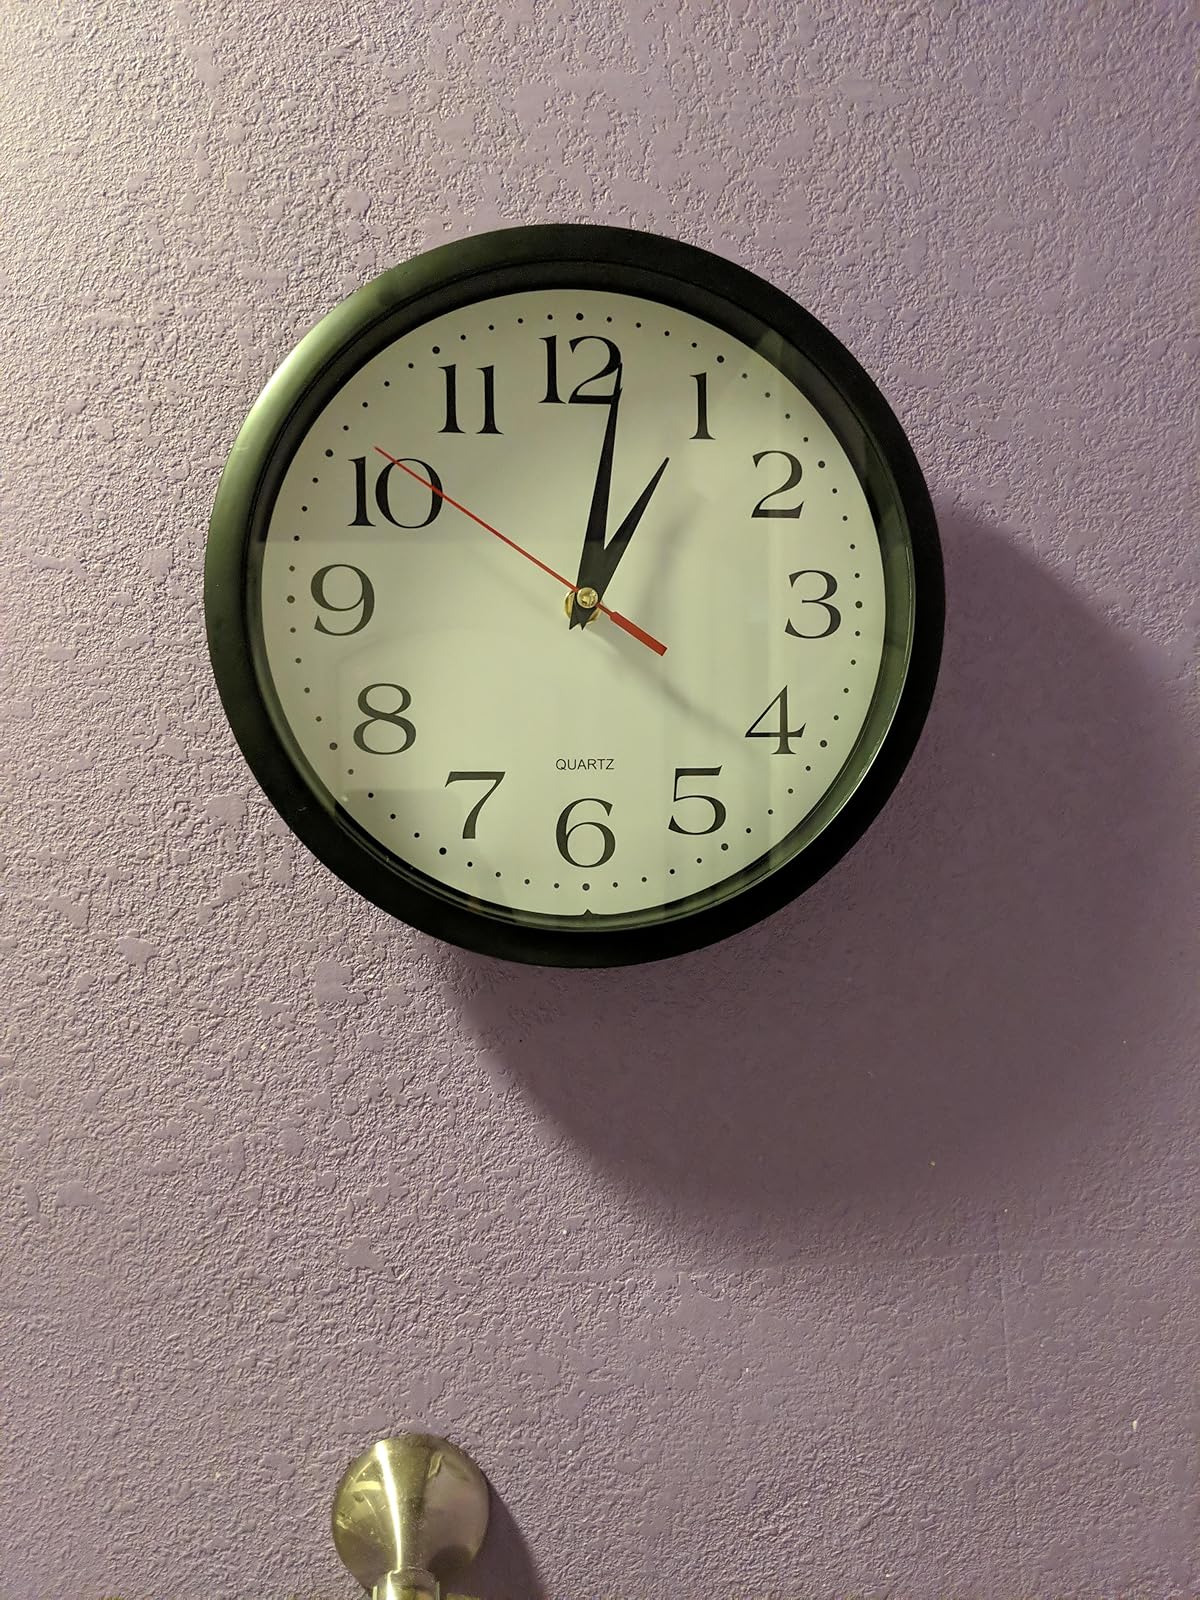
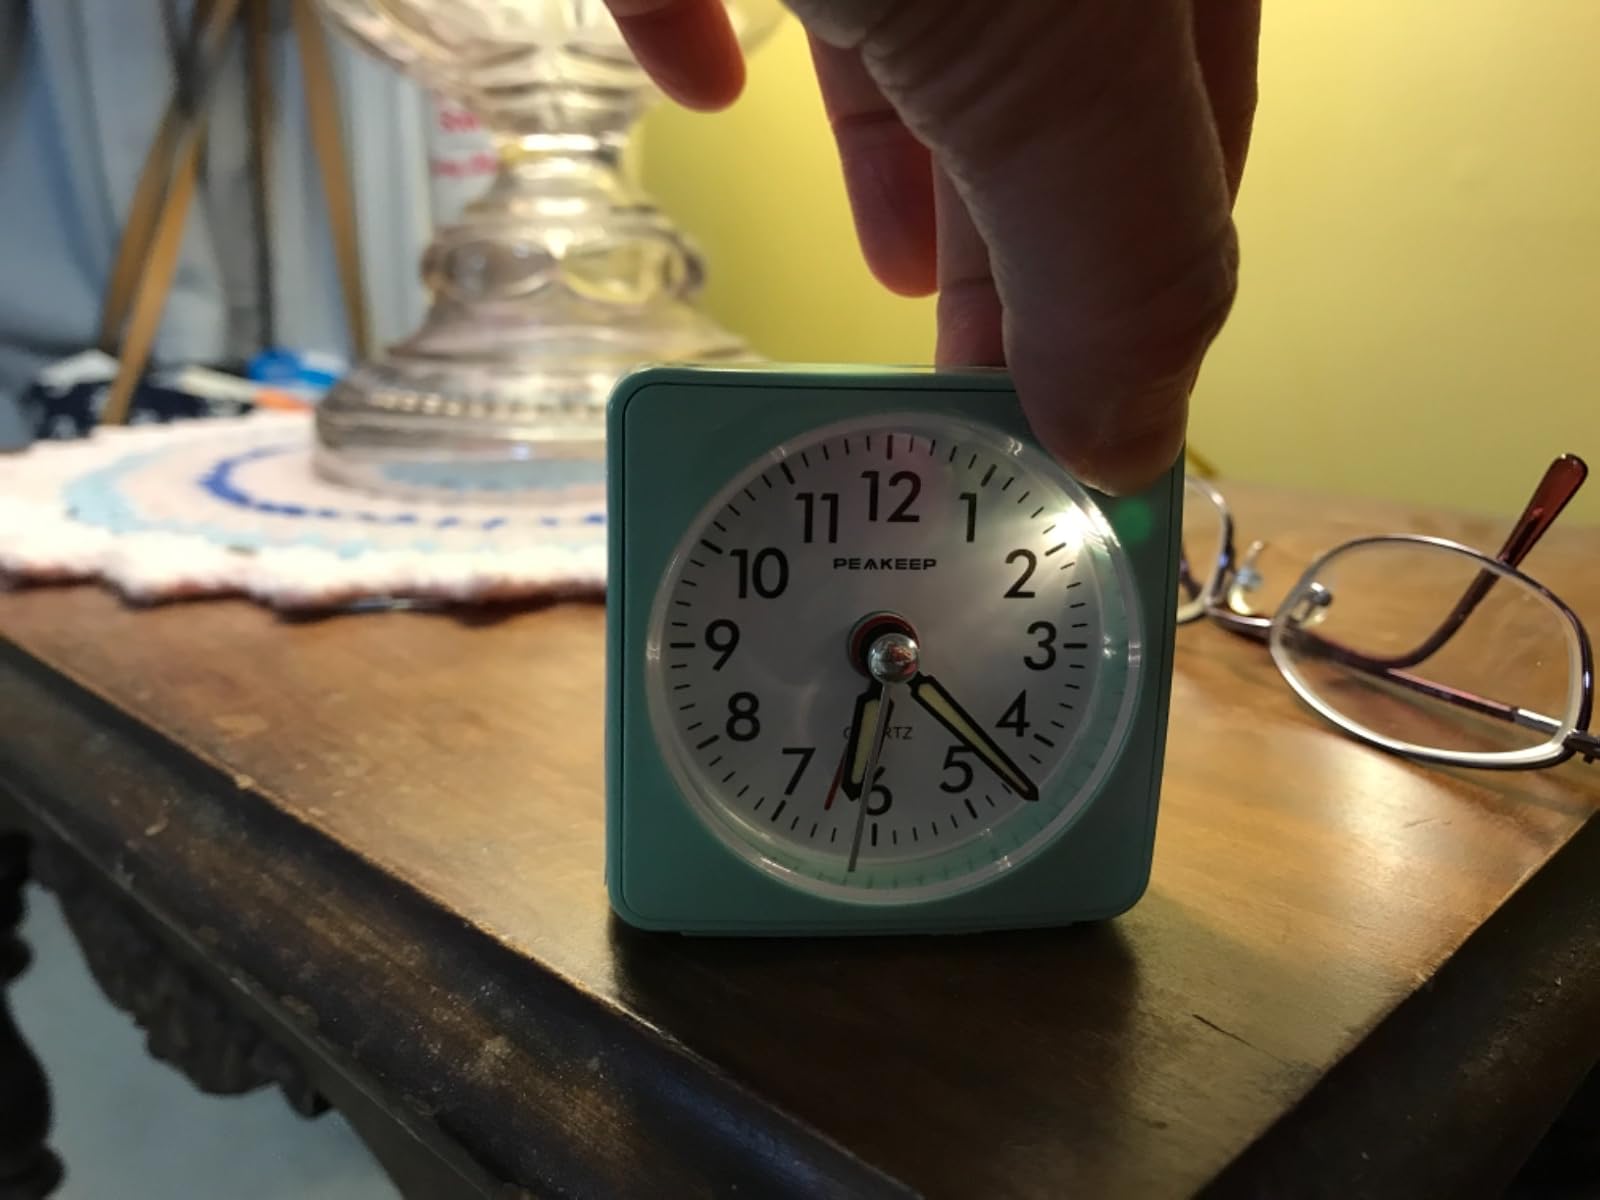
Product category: clock
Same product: no